Women's suffrage

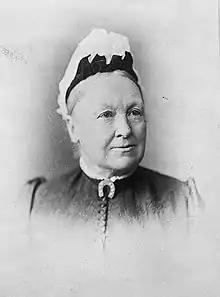

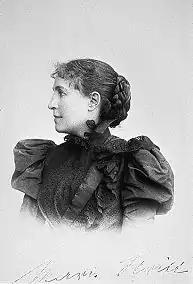

The first independent country to introduce women's suffrage was arguably Sweden. In Sweden, conditional women's suffrage was in effect during the Age of Liberty (1718–1772).